Stjepan Damjanović

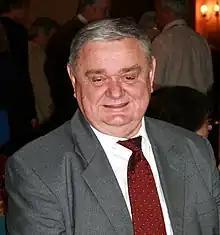
Stjepan Damjanović

Stjepan Damjanović (born 2 November 1946) is a Croatian linguist, philologist and paleoslavist. He worked as a regular professor at the Faculty of Humanities and Social Sciences at the University of Zagreb. He is a former President of Matica hrvatska.